Thirty Years' War

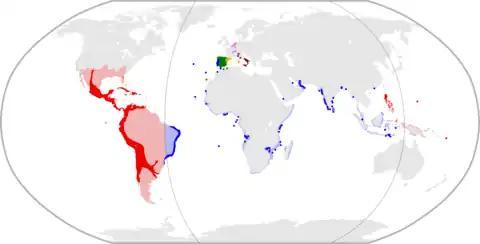
The Iberian Union; Spain's inability to protect Portuguese interests in the 1602 to 1663 Dutch–Portuguese War was a key factor in the 1640 Portuguese Restoration War.

However, Condé was unable to fully exploit his victory due to factors affecting all combatants. The devastation inflicted by 25 years of warfare meant armies spent more time foraging than fighting, forcing them to become smaller and more mobile, with a much greater emphasis on cavalry. Difficulties in gathering provisions meant campaigns started later, and restricted them to areas that could be easily supplied, usually close to rivers. In addition, the French army in Germany was shattered at Tuttlingen in November by Bavarian general Franz von Mercy.